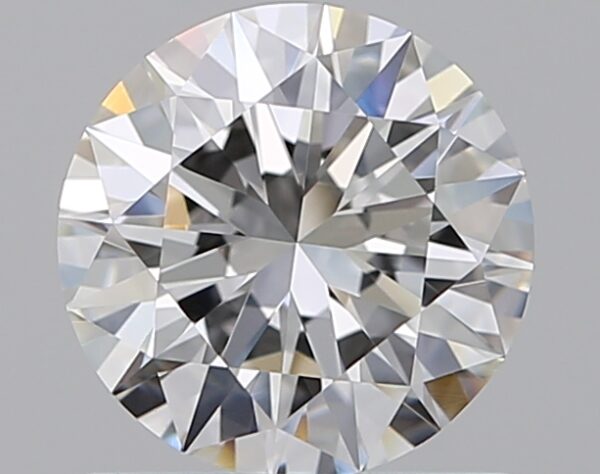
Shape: round
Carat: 1.06
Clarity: VS1
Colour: G
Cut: EX
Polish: EX
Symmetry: EX
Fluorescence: N
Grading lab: GIA
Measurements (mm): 6.57 x 6.61 x 4.01